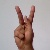
The image shows a hand gesture representing the letter 'K' in Indian Sign Language.